Wang Ruofei

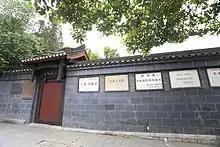
Wang Ruofei's former home in Anshun

After this three-year sojourn in the Soviet Union he returned to first join Mao in Jiangxi, then do work in Inner Mongolia, where he was arrested and transferred to Taiyuan, Shanxi. In prison Wang was viewed as a leader by other political prisoners. He was released into a form of house arrest after negotiations by Bo Yibo at the start of the Second United Front in 1937. He played a number of roles in land reform and propaganda during the war as well as serving as deputy chief-of-staff for the People's Liberation Army. In 1945, he was elected once more to the Central Committee. When the war ended in 1945, Wang accompanied Mao Zedong and Zhou Enlai to take part in negotiations with the Nationalists in Chongqing. He was killed in 1946 along with CCP leaders Bo Gu, Deng Fa, and Ye Ting, and his uncle Huang Qisheng, when their plane from Chongqing to Yan'an crashed.